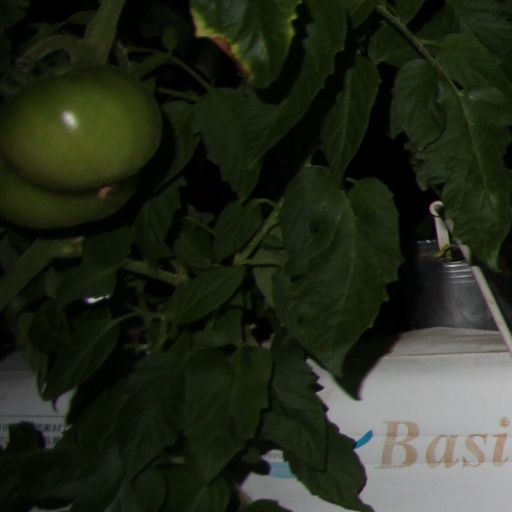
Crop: tomato